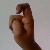
The image shows a hand gesture representing the letter 'X' in Indian Sign Language.